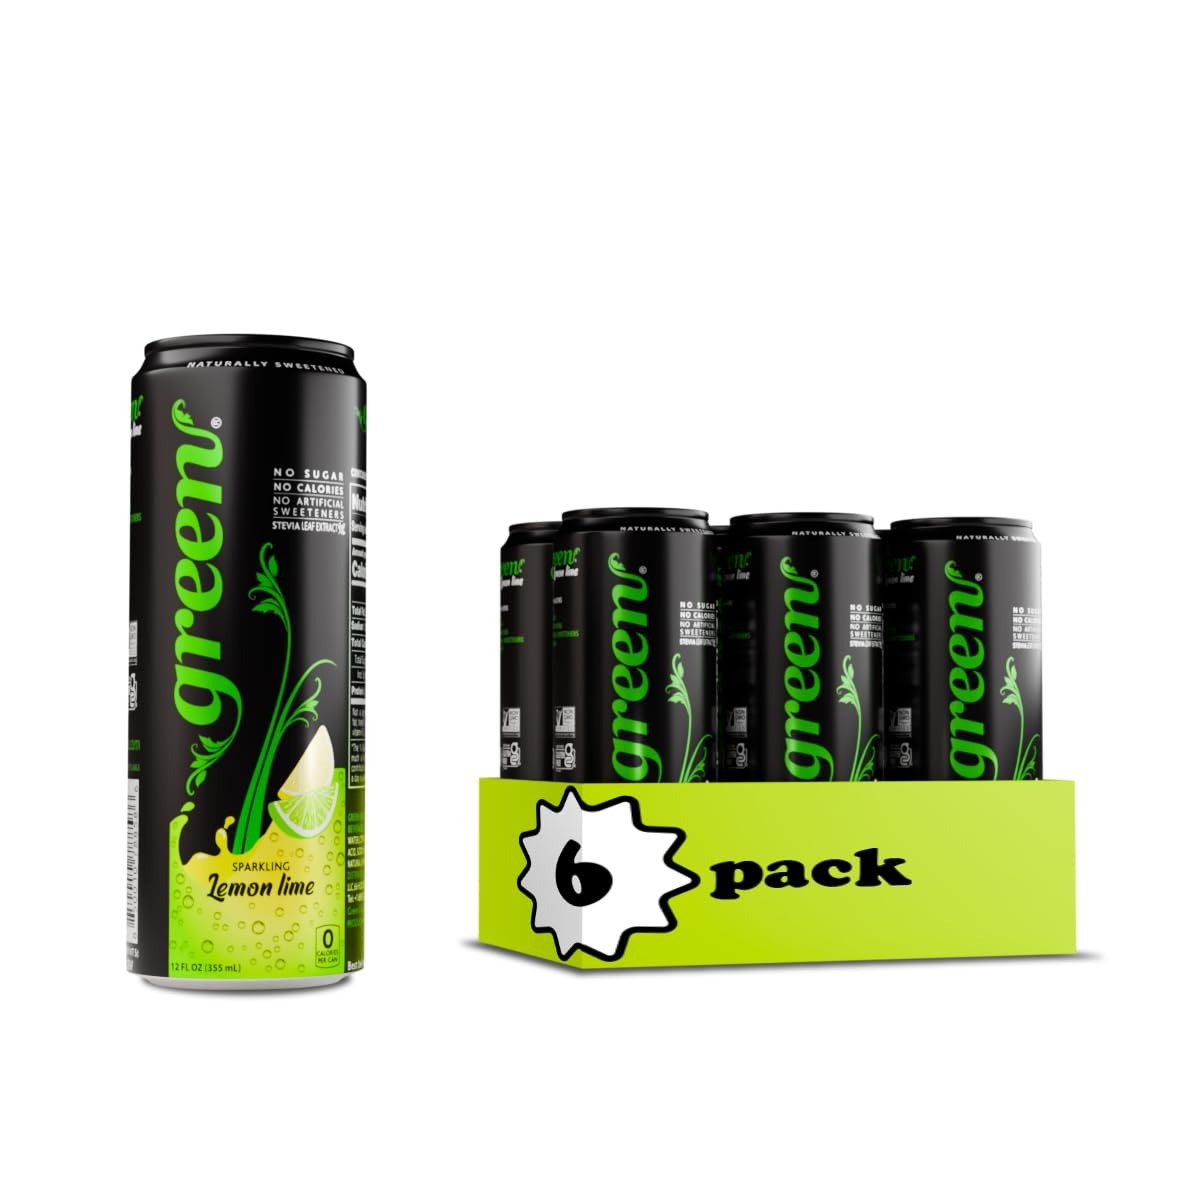
Item Name: Green Lemon Lime - Sugar Free, No Calories, Naturally Sweetened with 100% Stevia Leaf Extract, Carbonated Soda, 12 Fl Oz each can - Pack of 6
Bullet Point 1: 🍋🍈 Green Flavors Lemon Lime: Green Flavors Lemon Lime contains the two fruits that can not stay away from each other. Enjoy a refreshing twist on this beloved classic with zero sugar, no caffeine, no calories, no preservatives, no aspartame, no phosphoric acid.
Bullet Point 2: ♥ GREAT TASTING, HEALTHY SODA : Green Flavors combines great taste with natural ingredients Our Lemon Lime soda contains no caffeine, zero aspartame, zero sugar, zero preservatives, and zero phosphoric acid.
Bullet Point 3: 🌿 ZERO CALORIE & SUGAR FREE: Stevia puts the Green in our Green Cola. Naturally grown, Stevia offers all the enjoyment of sugar without any of the calories. That’s right, pure, calorie-free sweetness.
Bullet Point 4: 🔋 ALL NATURAL INGREDIENTS: Refresh your day with a carbonated beverage that contains no calories, no artificial flavors, or sweeteners.
Bullet Point 5: 💯 PERFECT DIET SODA: With all natural, zero sugar, no calories, gluten free, non-gmo, and UO Kosher certified ingredients. Green Cola will help you with you maintain your Keto, Paleo, Low Carb, Diabetic, Gluten Free, or Kosher Diet.
Value: 1978.5
Unit: Fl Oz

Price: 12.99